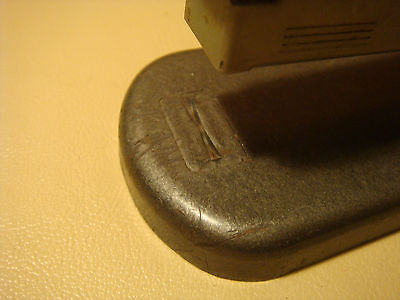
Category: stapler